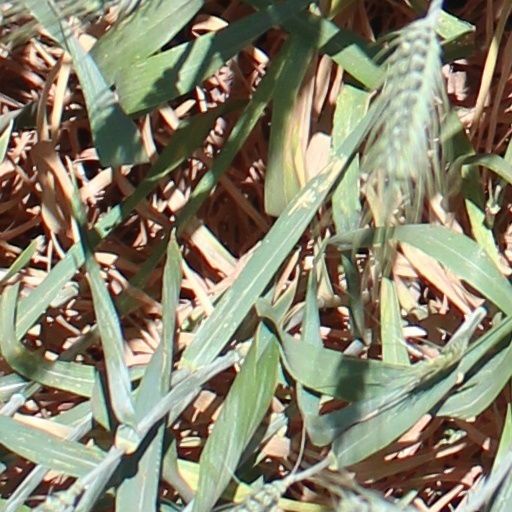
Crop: wheat